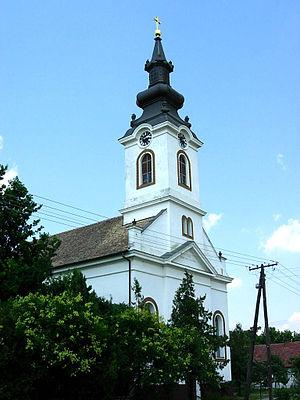
L'Église évangélique slovaque de la confession d'Augsbourg en Serbie est une Église luthérienne en Serbie. Elle rassemble 40 000 fidèles. Depius 2020, elle est administrée par L'évêque Jaroslav Javorník.